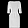
Label: Dress